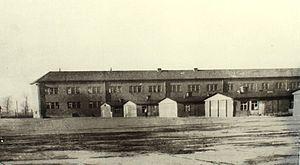
Noël Carlotti est un prêtre et résistant français.